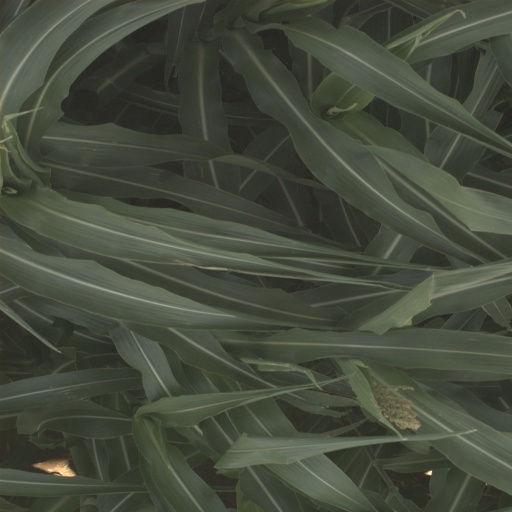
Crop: sorghum